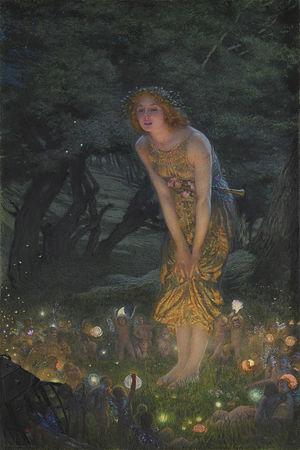
La mythologie nordique est l'ensemble des mythes provenant d'Europe du Nord à la base du système religieux polythéiste pratiqué dans ces régions au haut Moyen Âge avant leur christianisation. Il s'agit d'une variante régionale et historique de la plus vaste mythologie germanique, qui fait elle-même partie de la mythologie conjecturelle indo-européenne dont d'autres variantes sont la mythologie grecque ou encore la mythologie iranienne, et qui a donné lieu à de nombreuses spéculations pseudo-historiques. Comme les autres, la mythologie nordique met en scène un nombre important de divinités, de créatures fabuleuses et de héros.